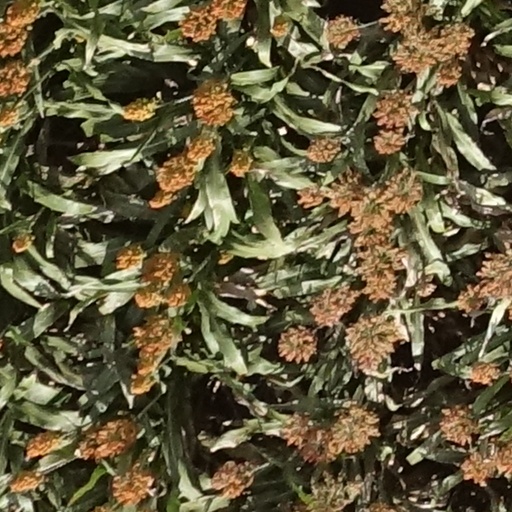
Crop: sorghum